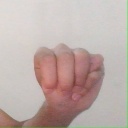
अक्षर: म